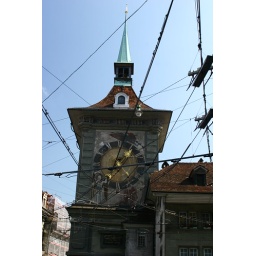
Building and clock in Bern Switzerland. Notice all the wires running above the streets for the electric trains and buses.